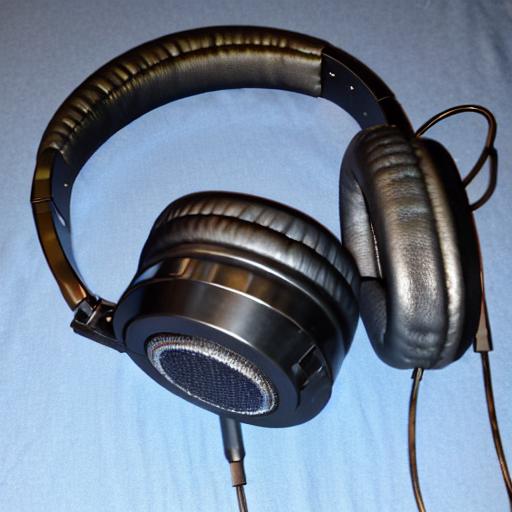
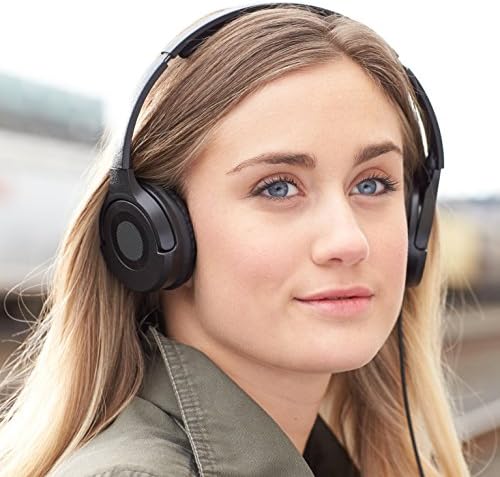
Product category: headphones
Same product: no